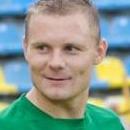
Age: 30